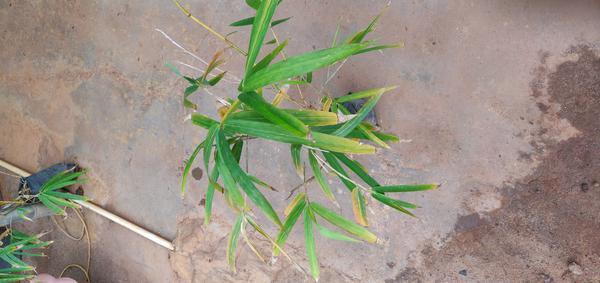
Plant: Bamboo